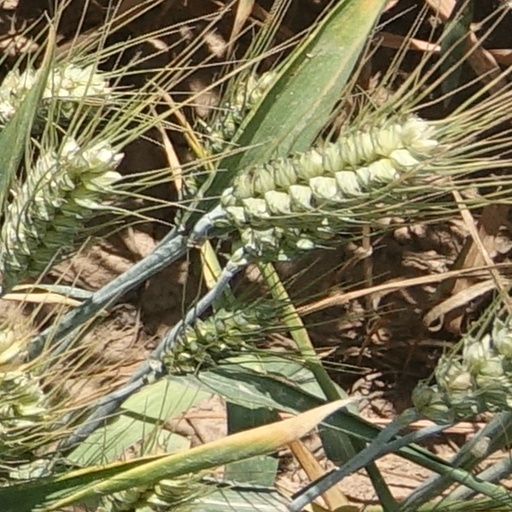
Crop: wheat